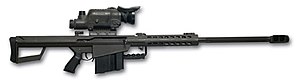
Barrett M82
Barrett M82A1 .50 Cal ( 12,7 mm)
Barrett M82 også kendt som M107 er en semi-automatisk riffel til brug mod materiel.